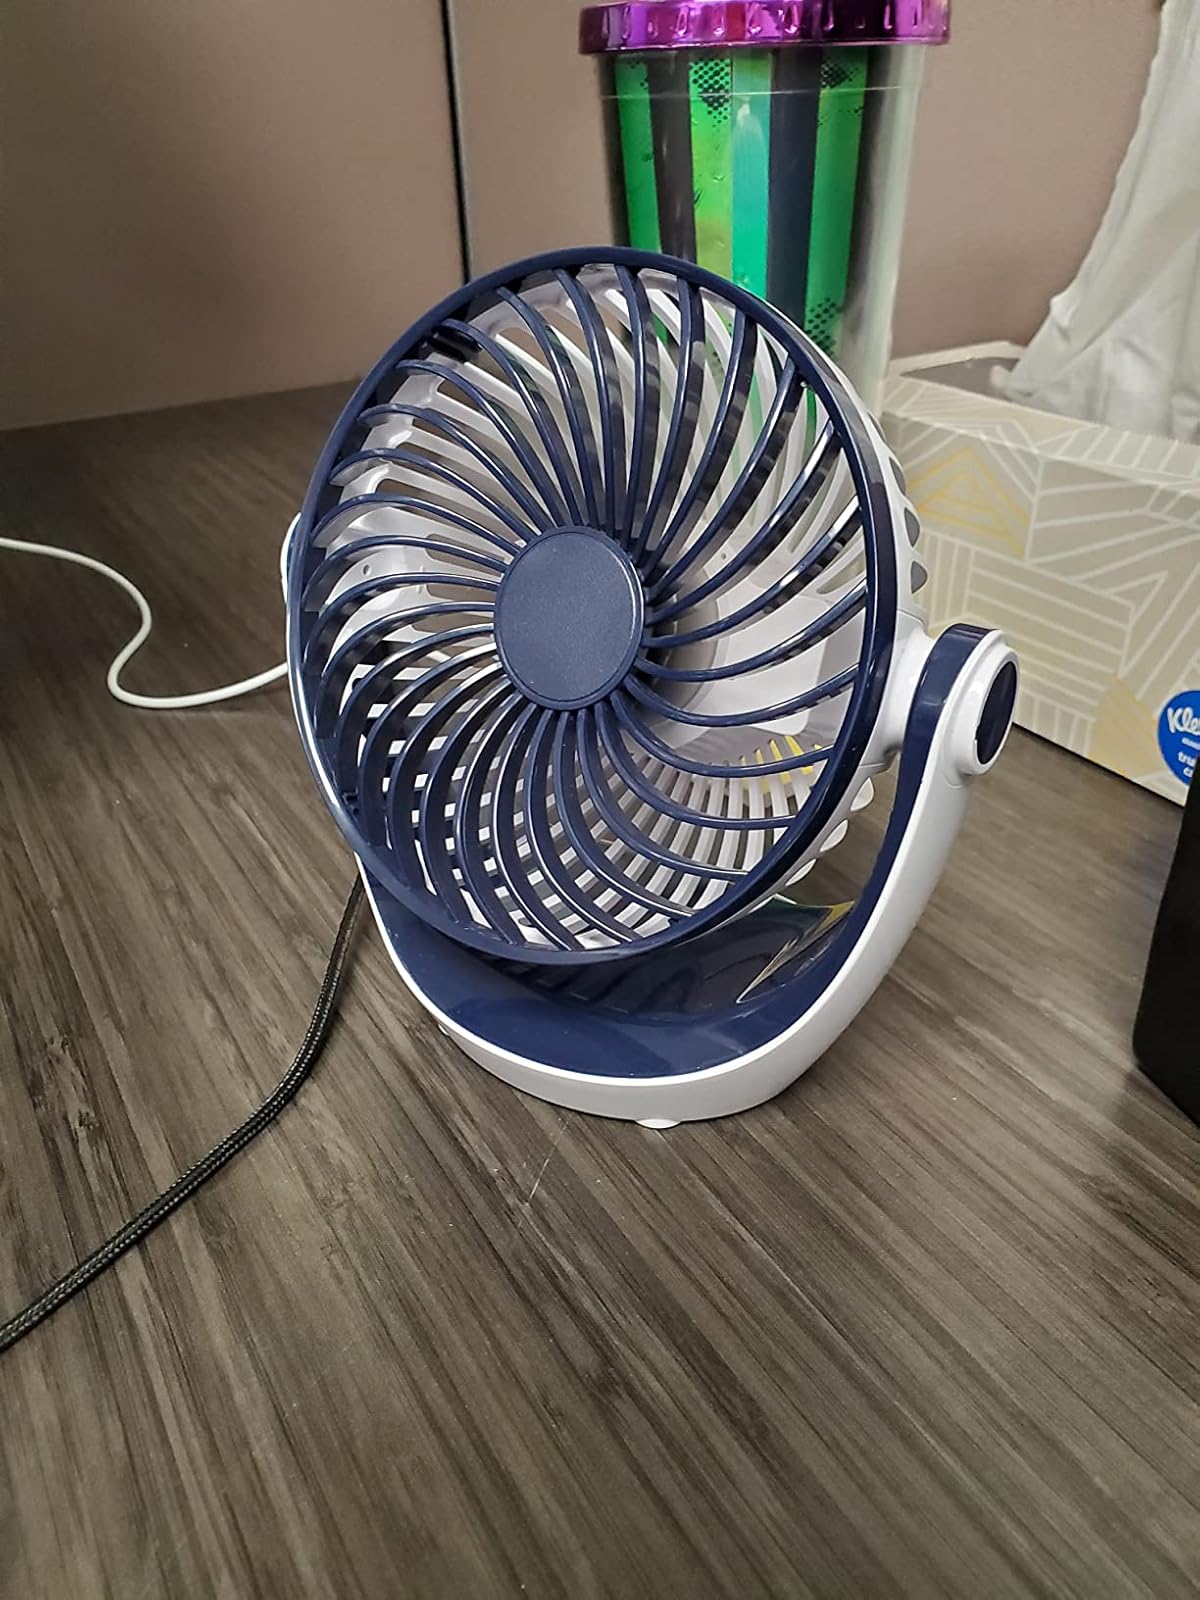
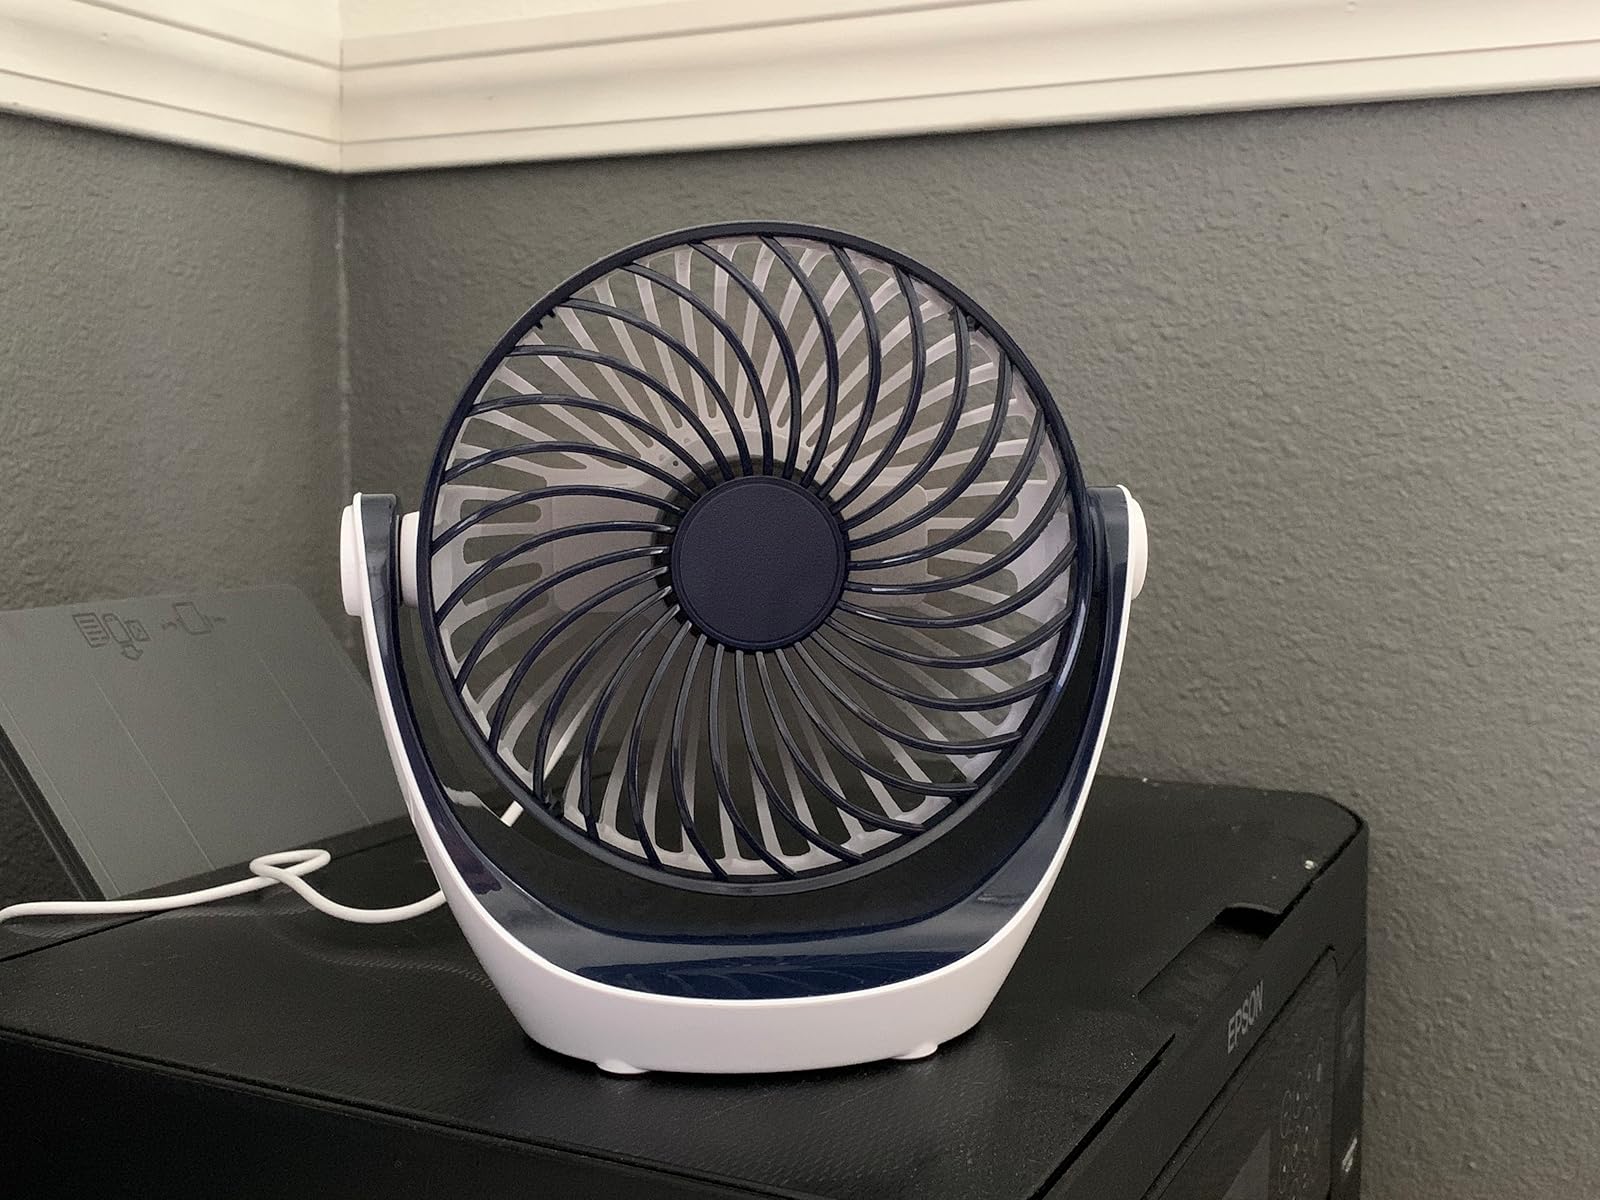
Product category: fan
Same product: yes